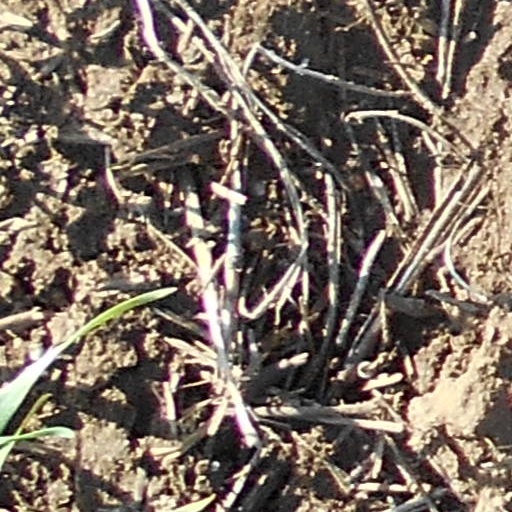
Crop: wheat